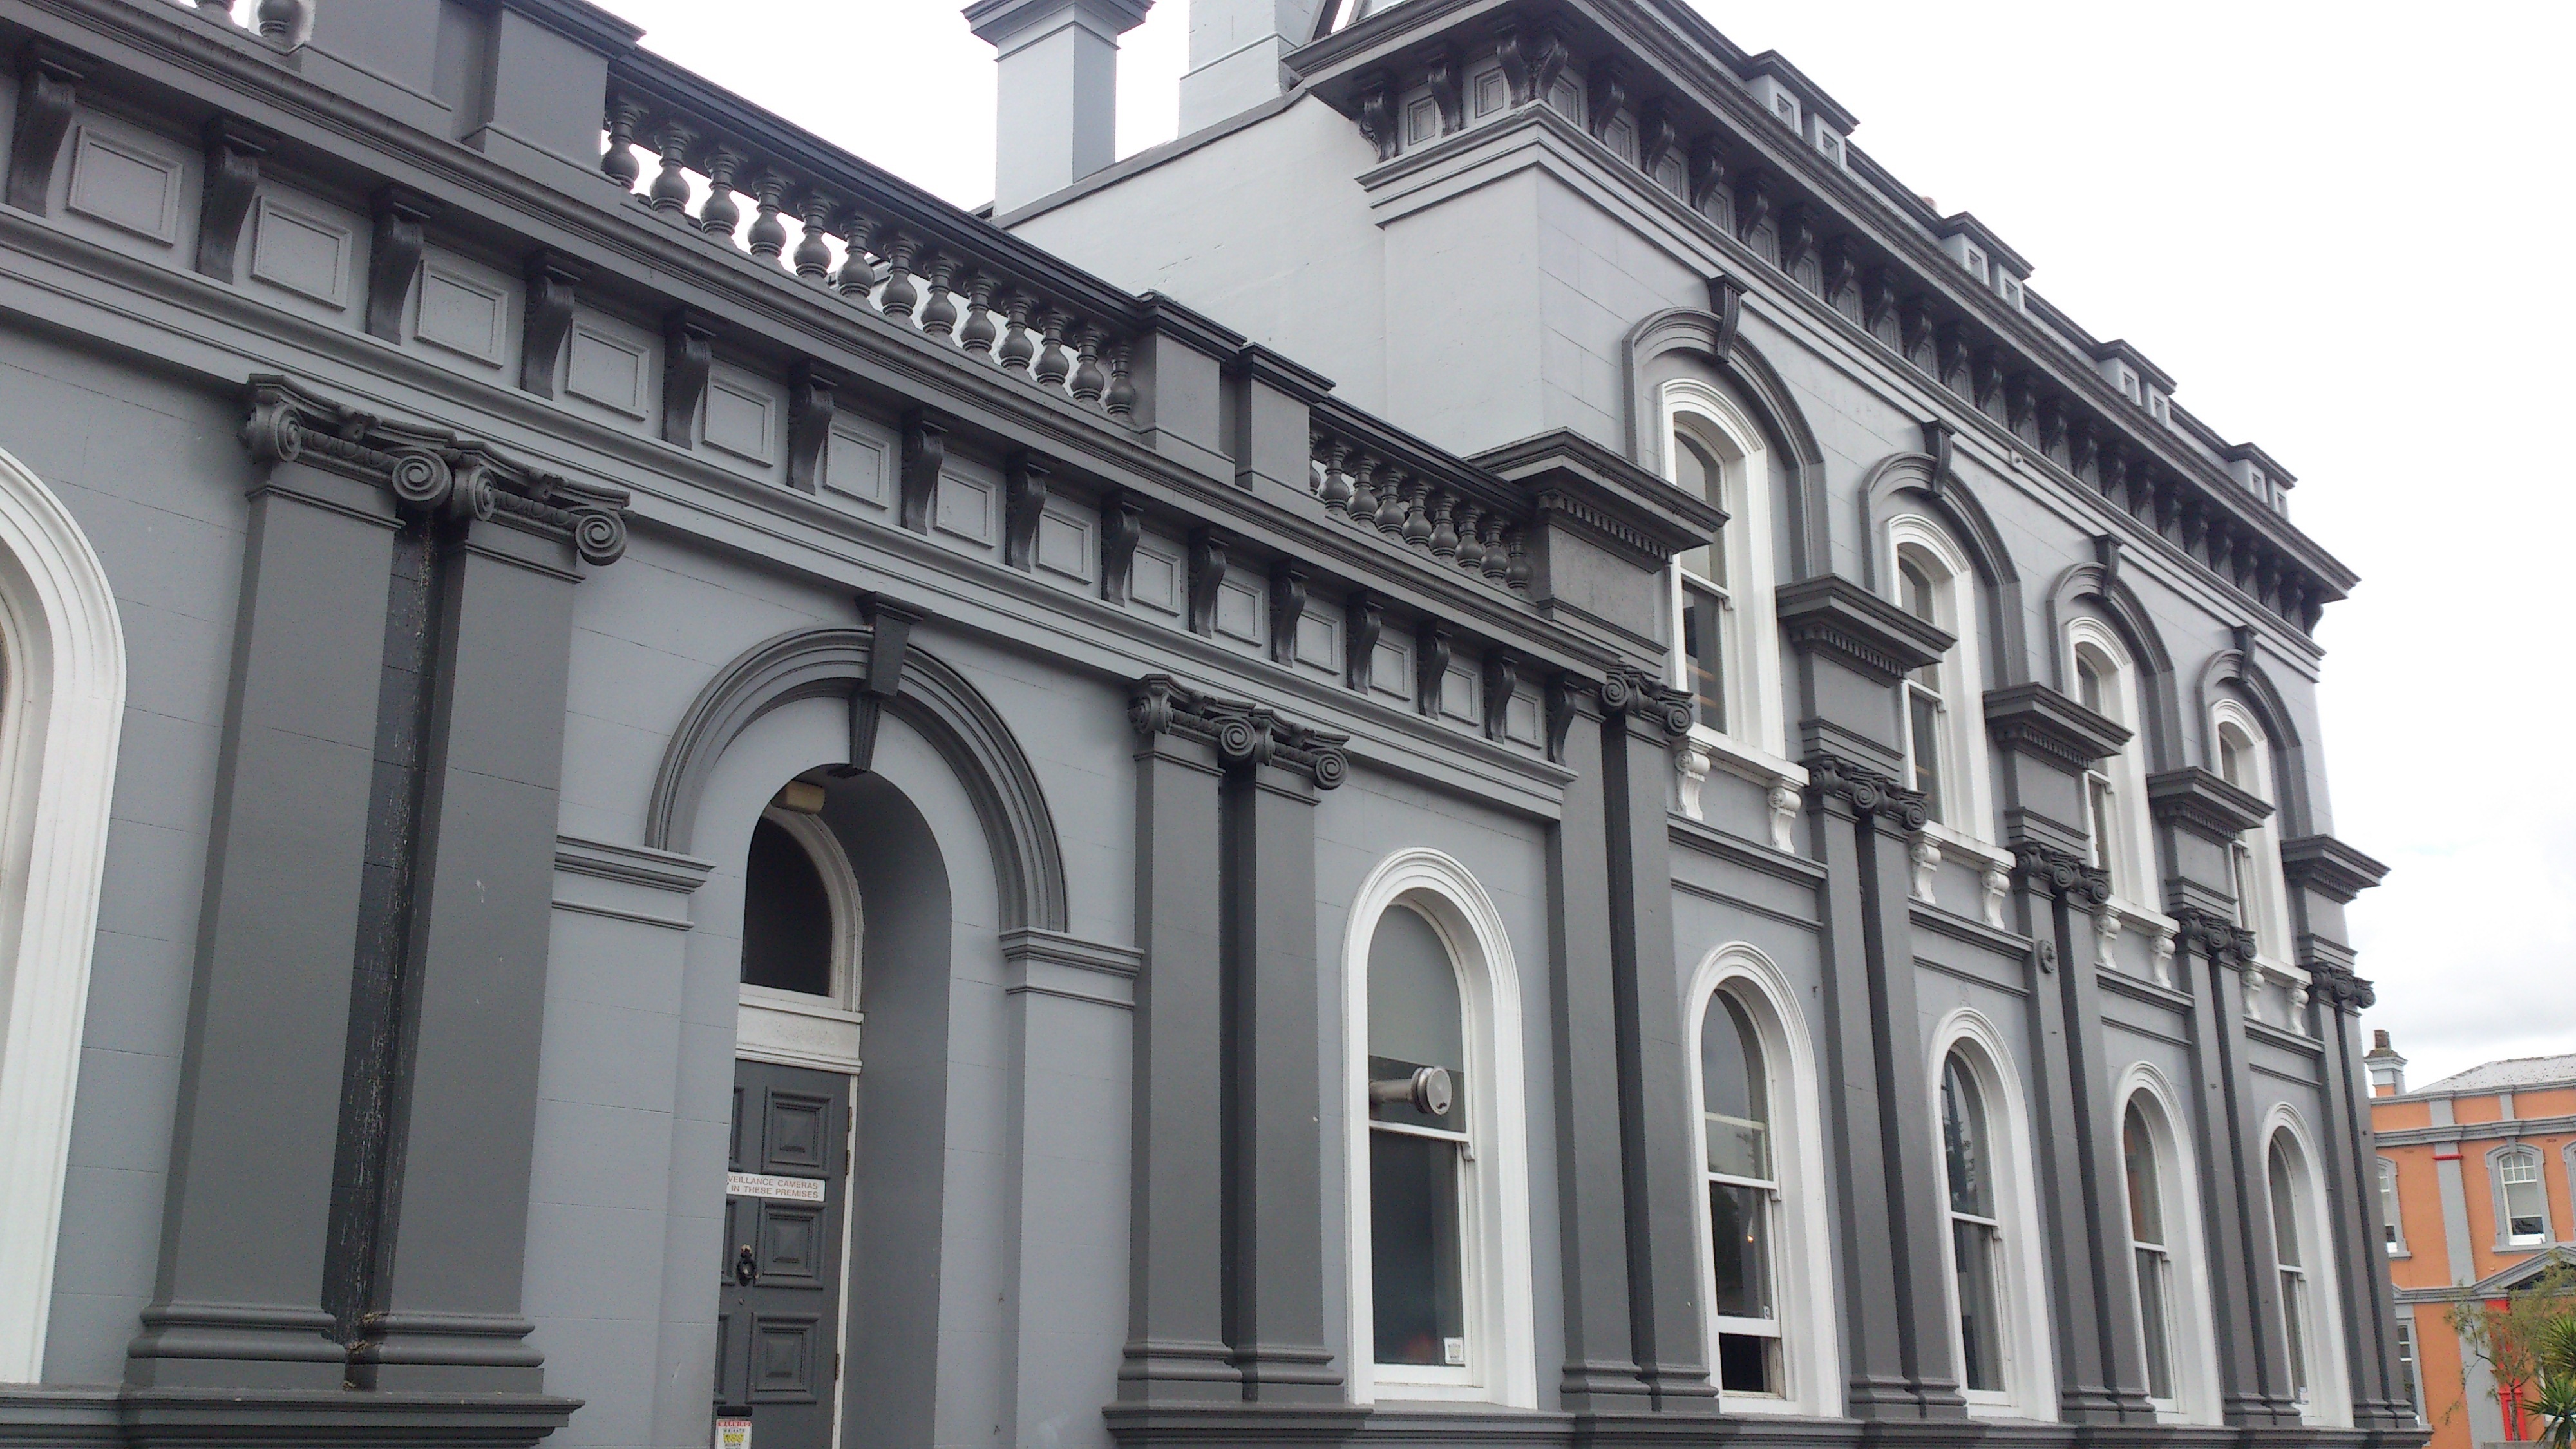
architecture, building, arch, construction, landmark, facade, gray, newzealand, synagogue, tourist attraction, street view, classical architecture